Sarah Tarleton Colvin

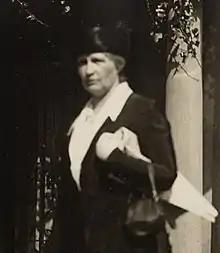

Sarah Tarleton Colvin (September 12, 1865 – April 22, 1949) was an American nurse and women's rights advocate who served as the national president of the National Woman's Party in 1933. Jailed for her activism while picketing the White House in 1918 and 1919, Colvin later wrote her autobiography about the suffrage movement and her nursing career.